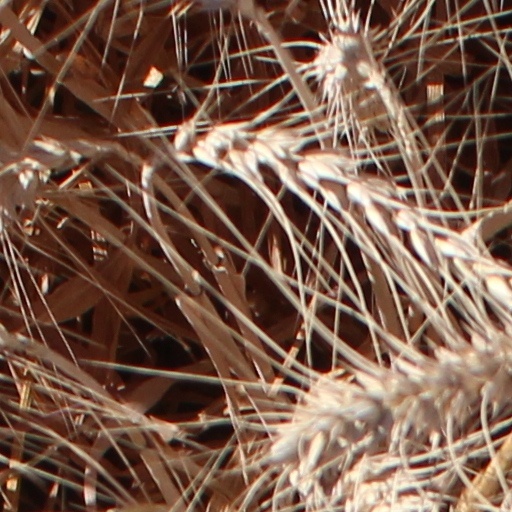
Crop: wheat